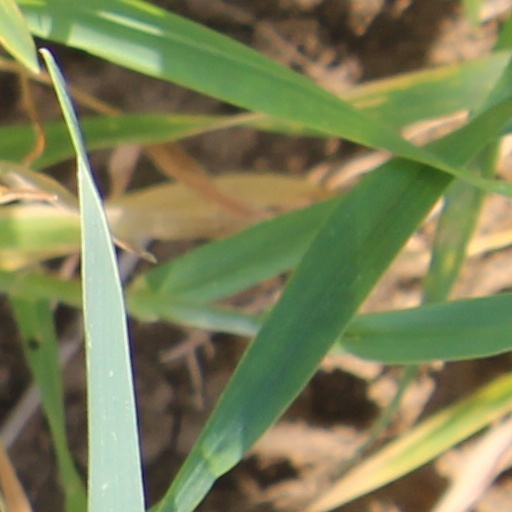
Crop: wheat